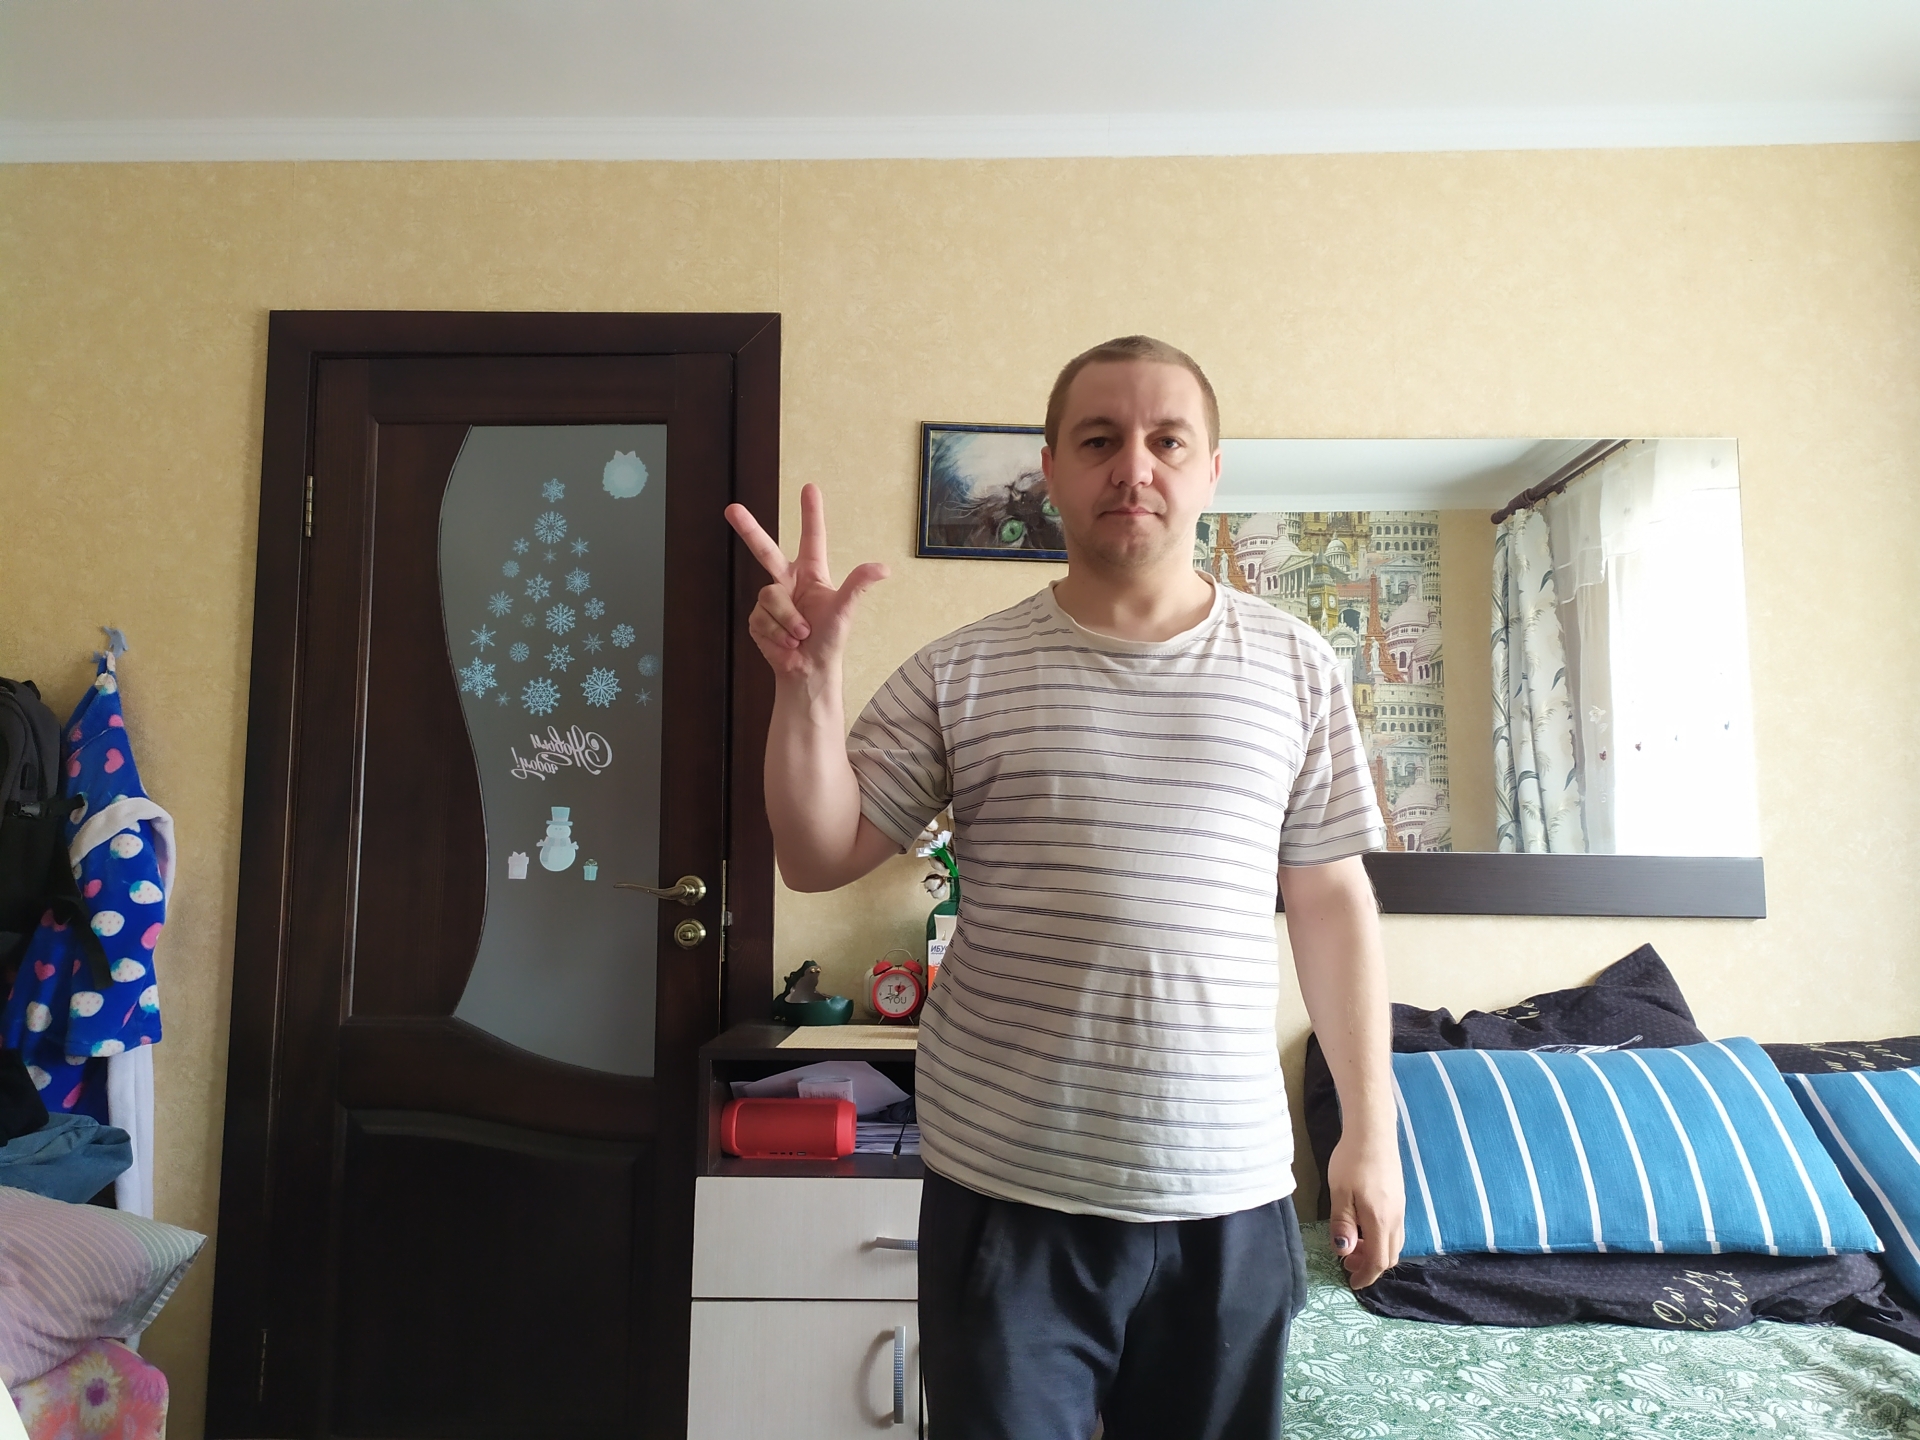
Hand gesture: three2